Guayaquil Group

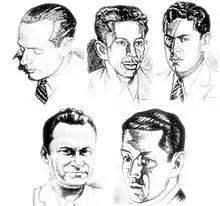
Grupo de Guayaquil

The Guayaquil Group ("Grupo de Guayaquil", "Cinco como un puño") was a literary group from the 1930s - mid 1940s, that emerged as a response to a chaotic social and political climate where the Ecuadorian "montubio" and mestizo were oppressed by the elite class, priests, and the police. It was composed of five main writers: Joaquín Gallegos Lara, Enrique Gil Gilbert, Demetrio Aguilera Malta, José de la Cuadra, and Alfredo Pareja Diezcanseco. Their works aimed to portray "social realism" as a form of displaying the real Ecuadorian montubio and cholo. The group eventually disintegrates after the death of two of their writers, José de la Cuadra and Joaquín Gallegos Lara, the inactivity in literature by Enrique Gil Gilbert, and the long trips away from Ecuador by Demetrio Aguilera Malta and Alfredo Pareja Diezcanseco in the mid 1940s.